The Whirlwind (newspaper)

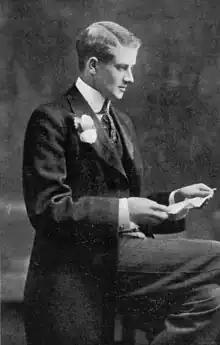
Herbert Vivian, founder and editor of "The Whirlwind"

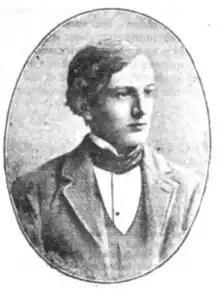
Stuart Erskine founder of "The Whirlwind"

In 1886, Bertram Ashburnham circulated a leaflet seeking Jacobite sympathisers. Following the failed Jacobite rising of 1745, Jacobites had been suppressed and had only met in small secret gatherings. By the late 19th century, Jacobitism was no longer stigmatised, and Ashburnham's leaflet gathered a number of responses. Amongst those who replied was Melville Henry Massue. Massue and Ashburnham founded the Order of the White Rose, an openly Jacobite group. The Order was officially founded on 10 June 1866.